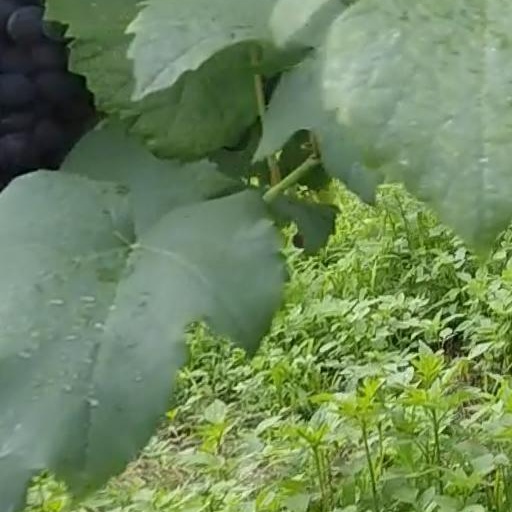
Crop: grape